Lee Petty

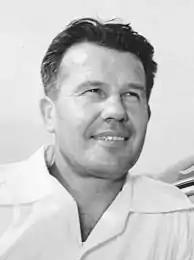
Petty in 1959

Lee Arnold Petty (March 14, 1914 – April 5, 2000) was an American stock car racing driver who competed during the 1950s and 1960s. He is the patriarch of the Petty racing family. He was one of the early pioneers of NASCAR and one of its first stars. He was NASCAR's first three-time Cup champion. He is the father of Richard Petty, who went on to become one of the most successful stock car racing drivers in history. He is also the grandfather of Kyle Petty and great grandfather of Adam Petty.